Adelbert Delbrück

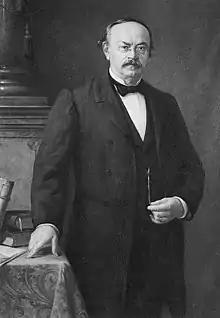
Delbrück in 1882

Delbrück was born on 16 January 1822 in Magdeburg, Kingdom of Prussia, to Gottlieb Delbrück (1777–1842) who worked in Magdeburg. Delbrück studied Lutheran theology and law. After graduating, he worked as a lawyer.